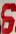
Number: 6